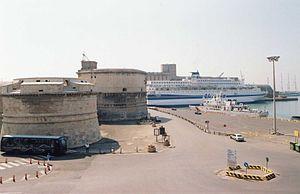
La Betar Naval Academy est une école navale juive établie à Civitavecchia en Italie en 1934 par le mouvement sioniste révisionniste sous la direction de Vladimir Jabotinsky, avec l'accord de Benito Mussolini. Son directeur fut Nicola Fusco puis Jeremiah Halpern. Elle ferme en 1938.